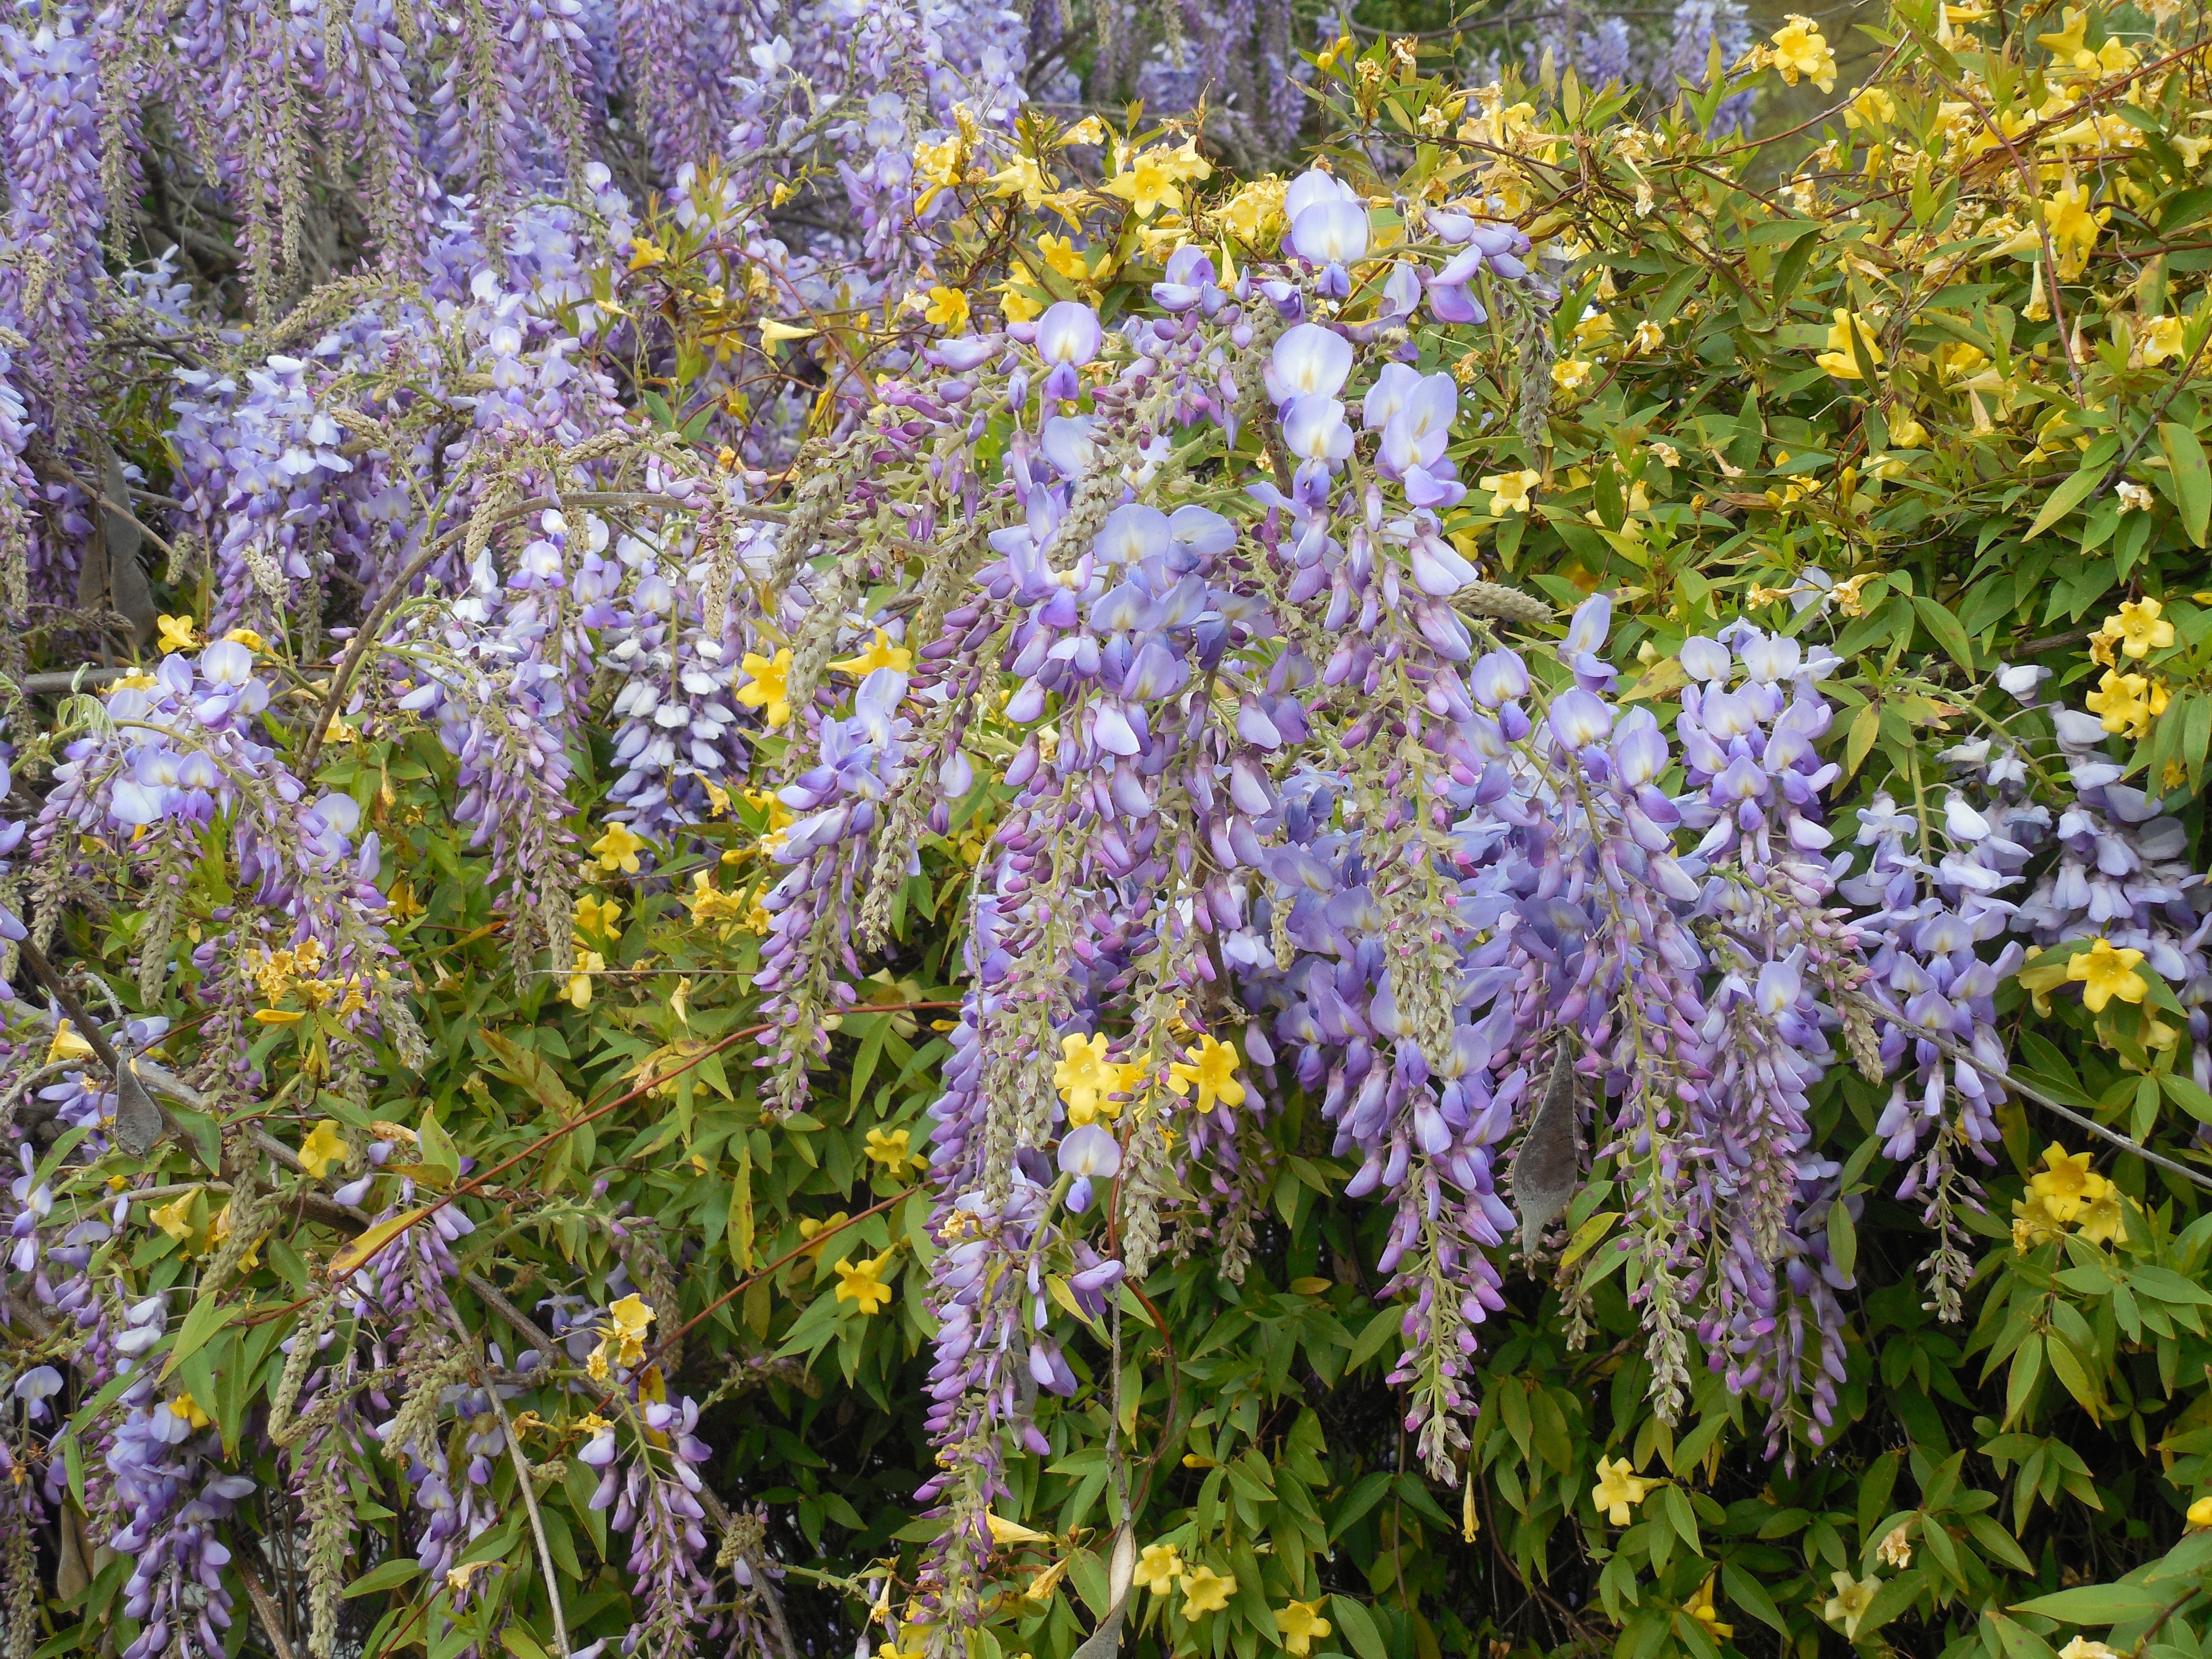
nature, blossom, fence, plant, vine, white, meadow, leaf, flower, purple, petal, bloom, summer, spring, green, herb, color, botany, blooming, hanging, yellow, garden, flora, lavender, wildflower, pastel, shrub, violet, vertical, day, soft, lilac, cluster, ornamental, bud, perfume, wisteria, hedge, lupin, flowering plant, jessamine, land plant